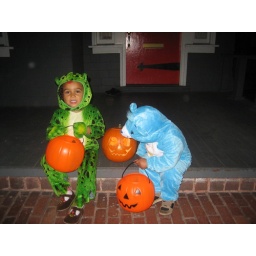
Hey wheres the cat in the hat